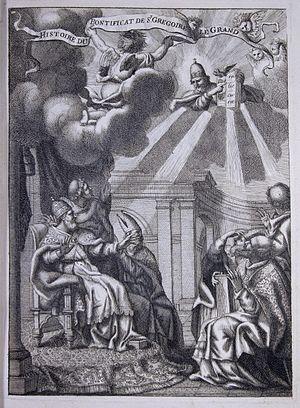
Grégoire le Grand dictant la réforme liturgique sous l'inspiration de l'Esprit Saint - Gravure illustrant Histoire du pontificatat de Saint Grégoire le Grand Maimbourg, 1686 (exemplaire de la bibliothèque patrimoniale de Gray (France).
Grégoire Iᵉʳ, dit le Grand, est le 64ᵉ pape de l'Église catholique. Il est l'auteur d'œuvres patristiques majeures qui ont marqué et marquent toujours l'histoire de l'Église. Né vers 540, il est élu pape en 590 et décède le 12 mars 604.
Louis Maimbourg, né le 10 janvier 1610 à Nancy et mort le 13 août 1686 à Paris, est un homme d’Église et historien lorrain. Il fut jésuite de 1626 à 1682.